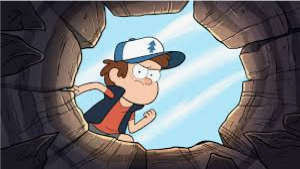
Portrait style: Cartoon Portrait